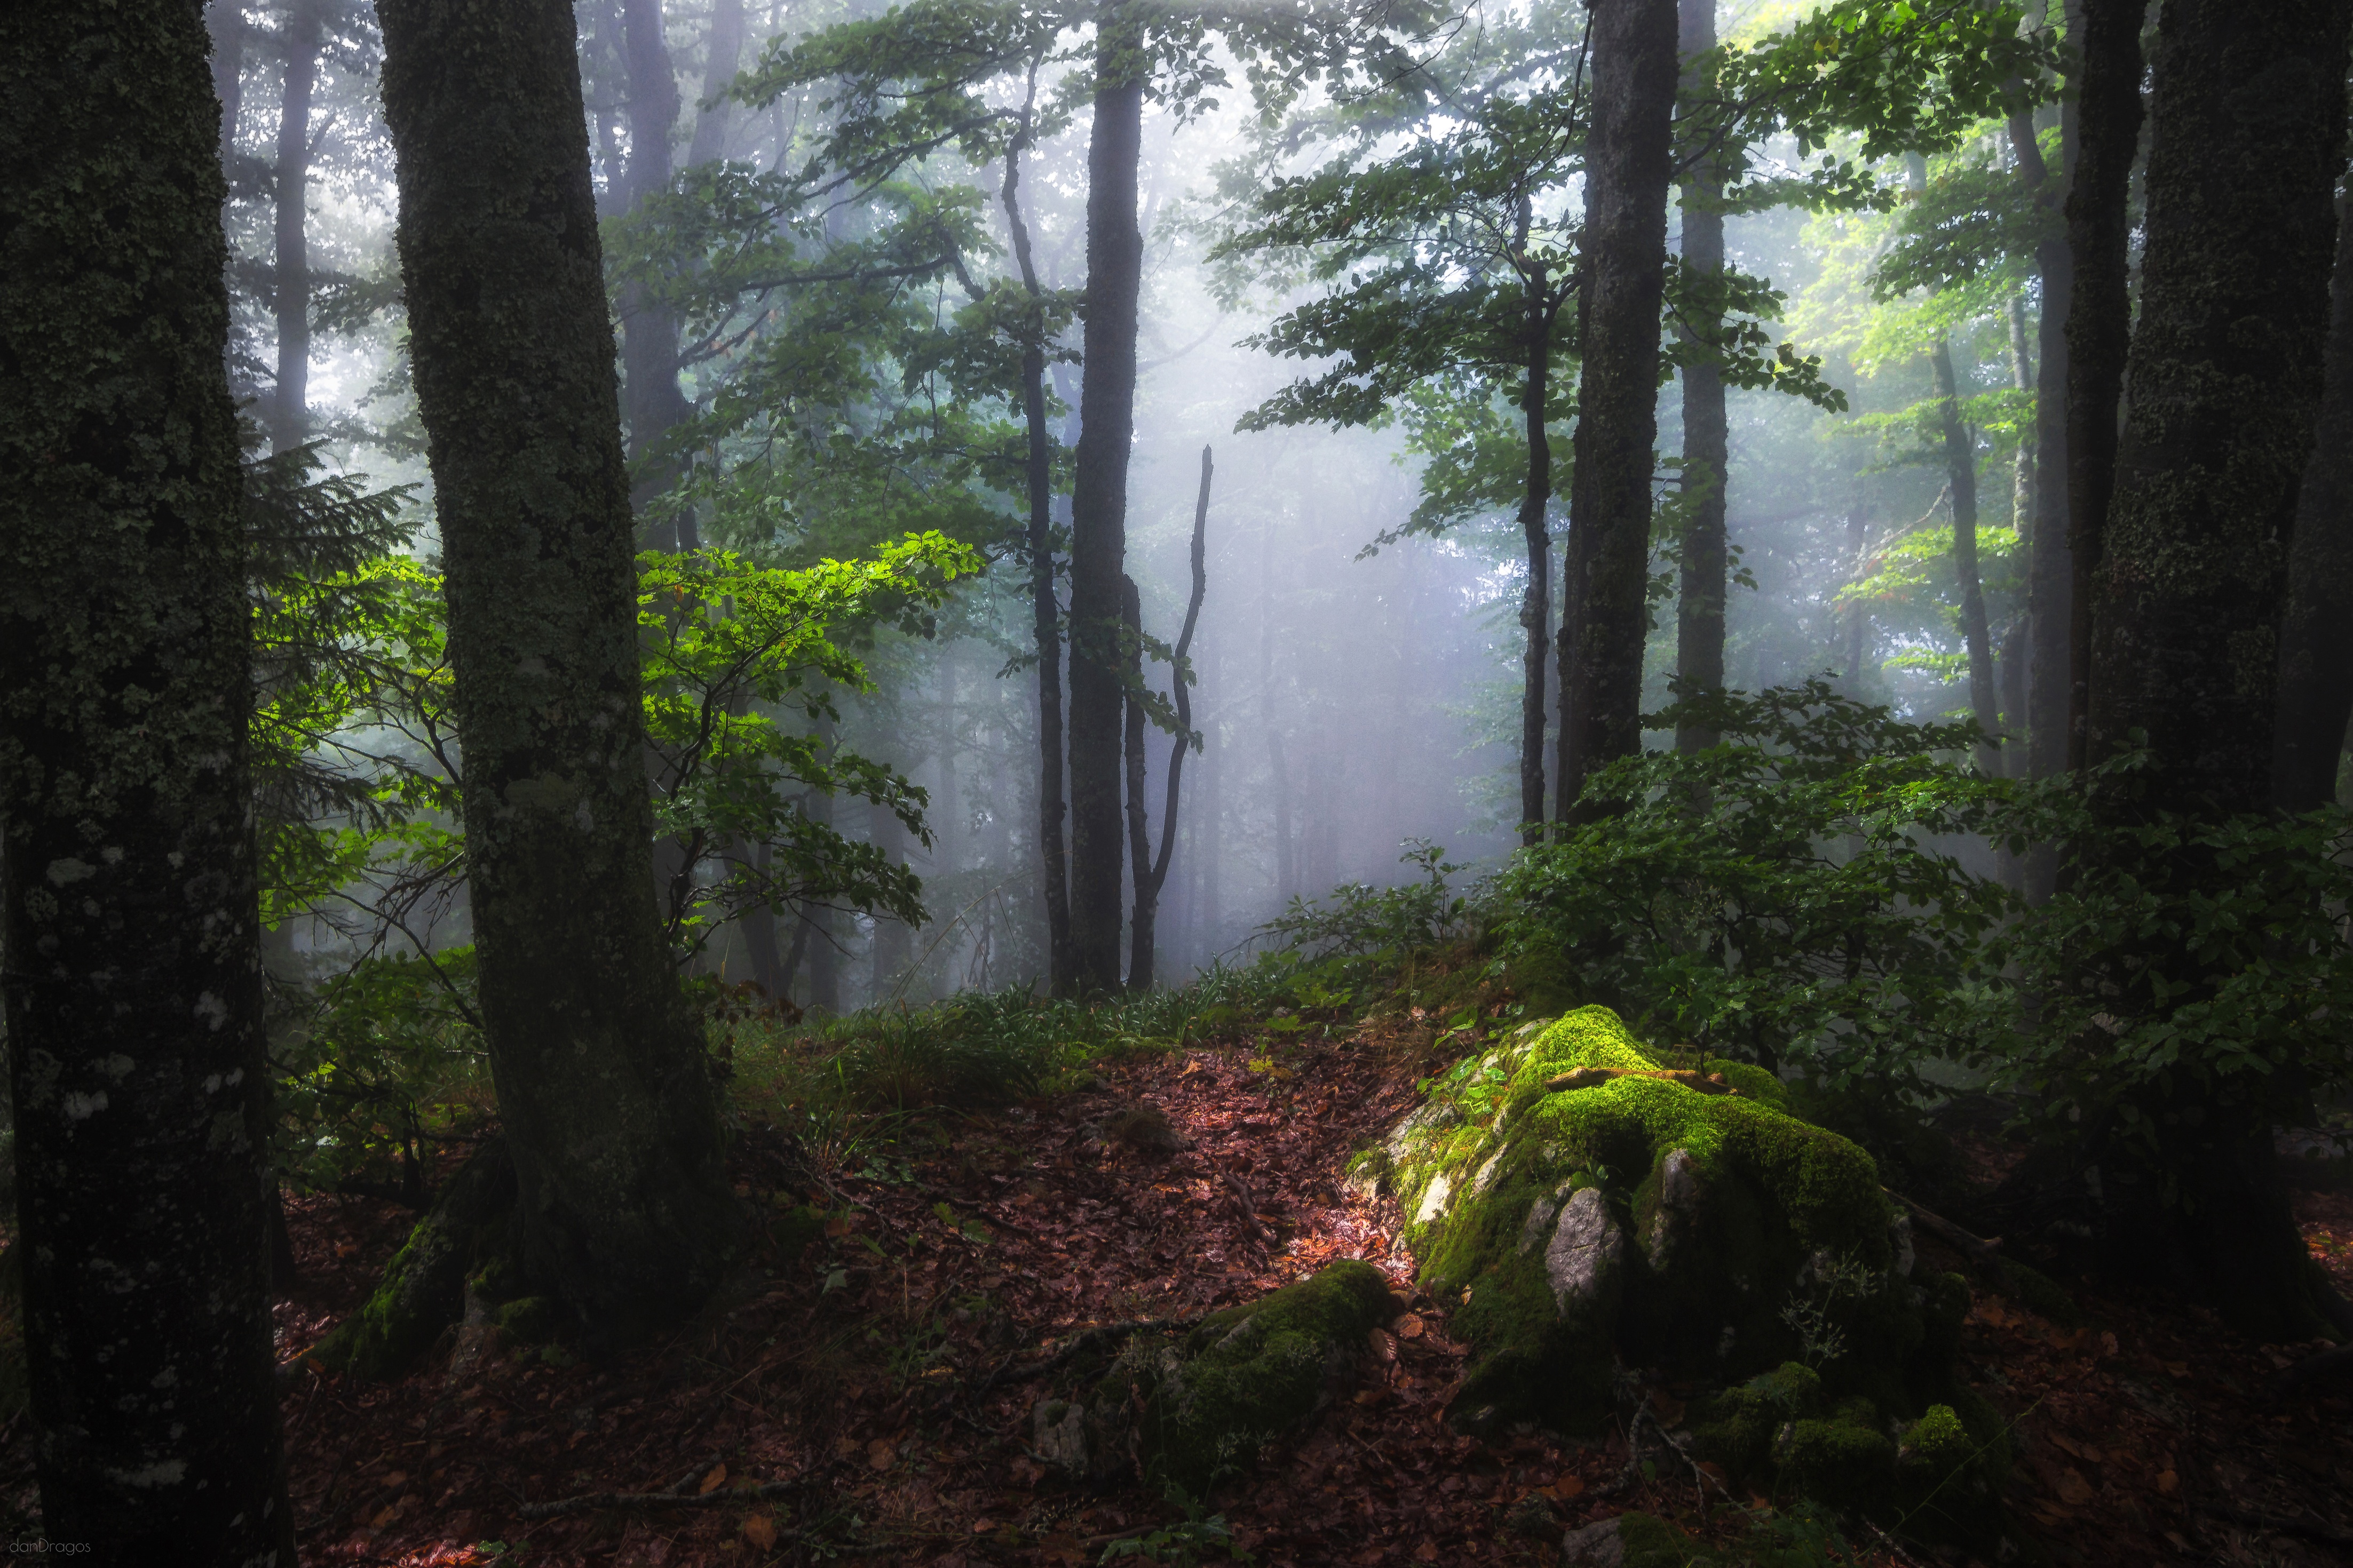
tree, forest, wilderness, trail, sunlight, jungle, rainforest, deciduous, woodland, habitat, ecosystem, screenshot, biome, old growth forest, natural environment, geographical feature, atmospheric phenomenon, temperate broadleaf and mixed forest, temperate coniferous forest